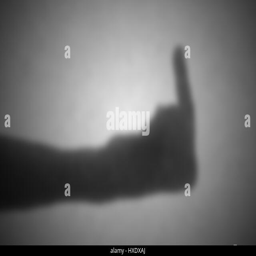
silhouette behind a transparent paper - blurred - the finger